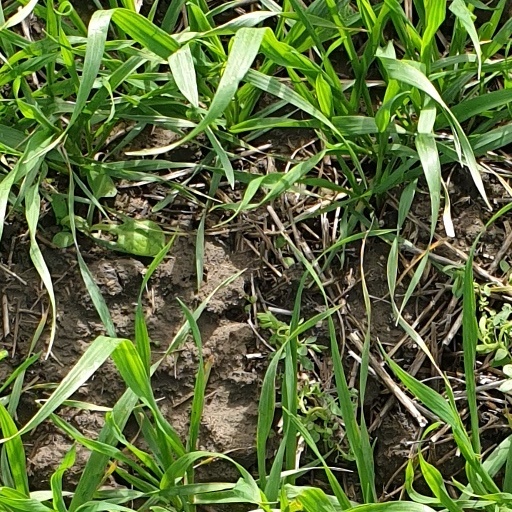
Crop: wheat